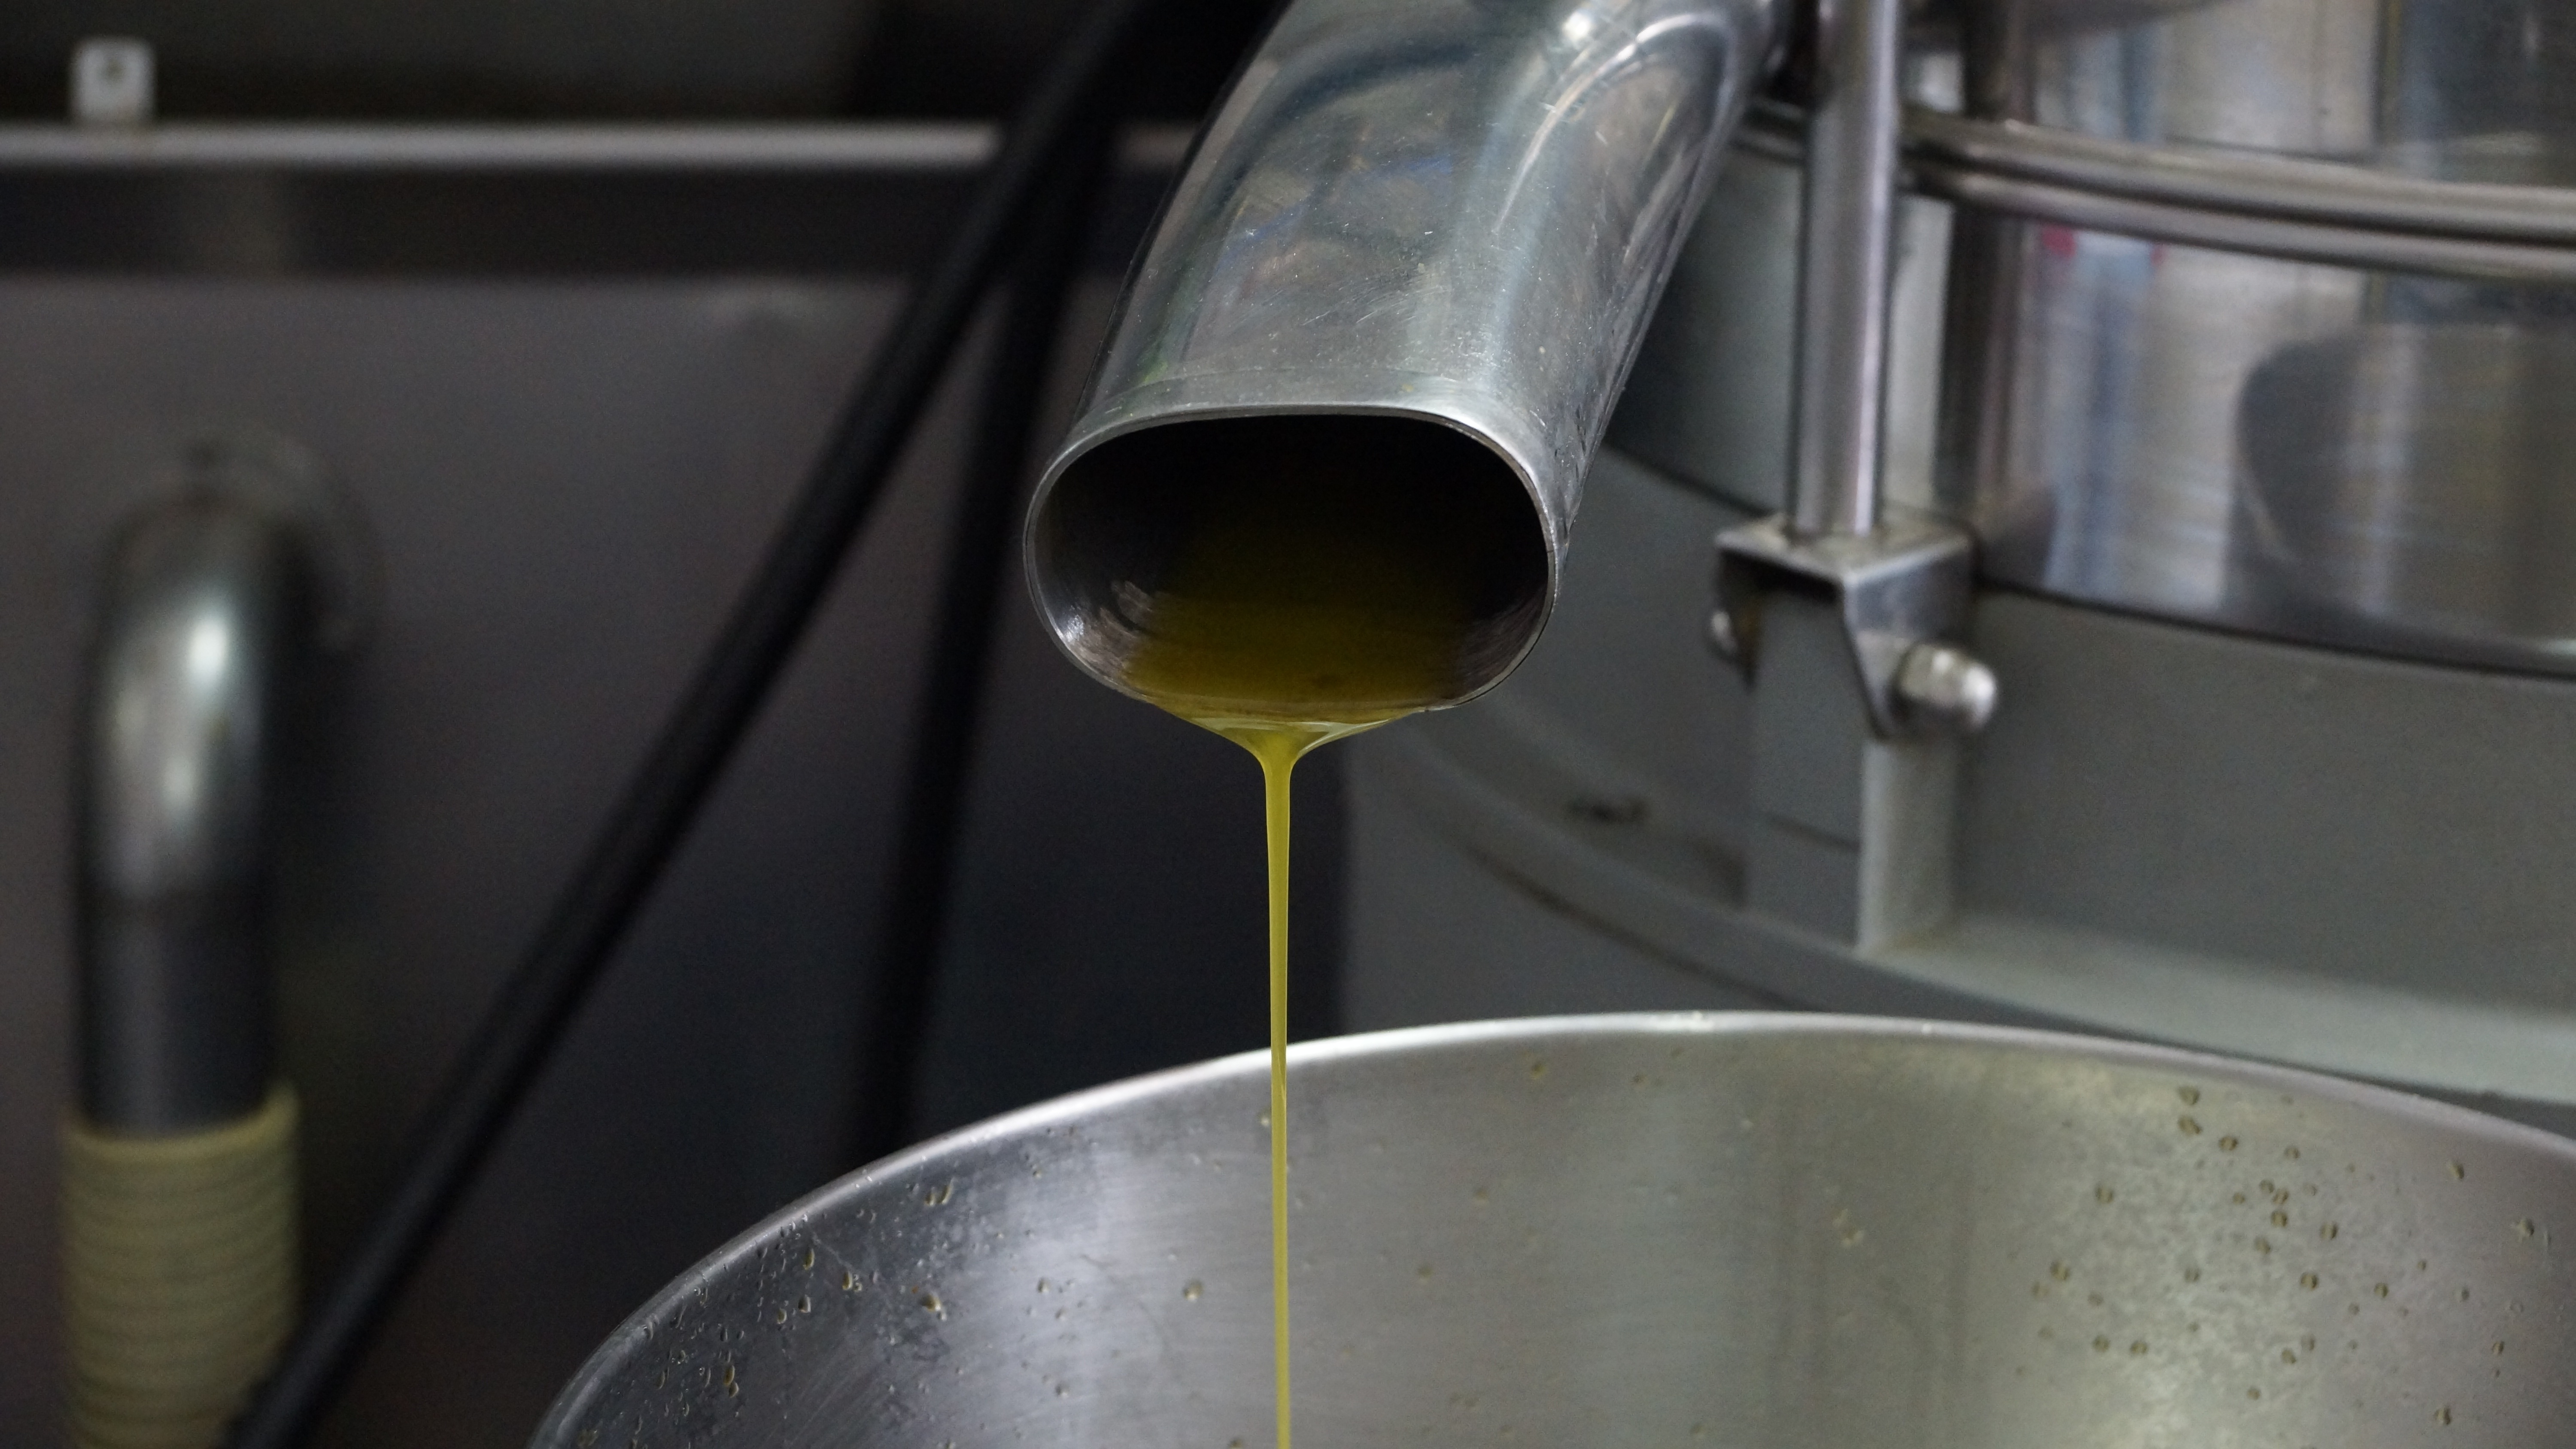
wheel, steel, meal, food, green, machine, factory, drink, agriculture, espresso, mill, virgin, production, manufacture, oil, olive oil, olive, processing, extraction